Eastpak

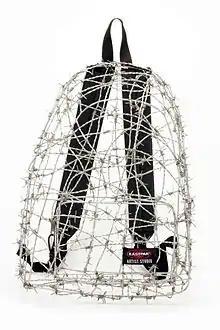
Muschi Kreuzberg x Eastpak Artist Studio 2012

In 2004, Eastpak partnered with Belgian fashion designer Walter Van Beirendonck. Since then, Eastpak has produced collections in collaboration with designers including Kris Van Assche, Christopher Shannon, Raf Simons and many others.